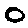
Label: 0